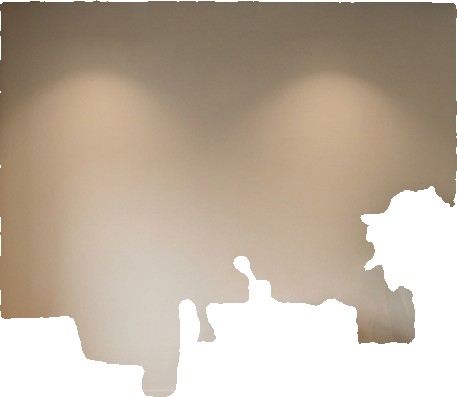
Surface category: wall